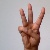
The image shows a hand gesture representing the letter 'W' in Indian Sign Language.